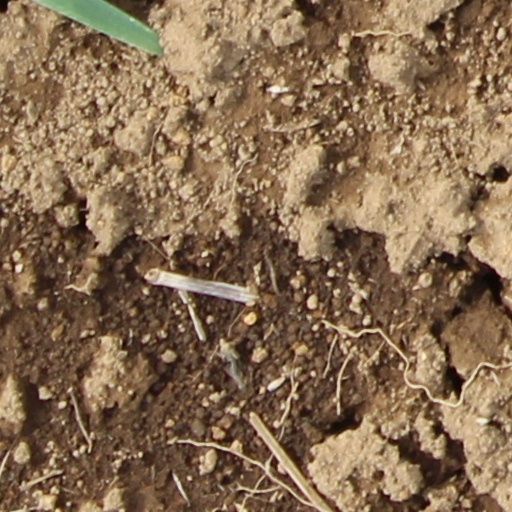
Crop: wheat